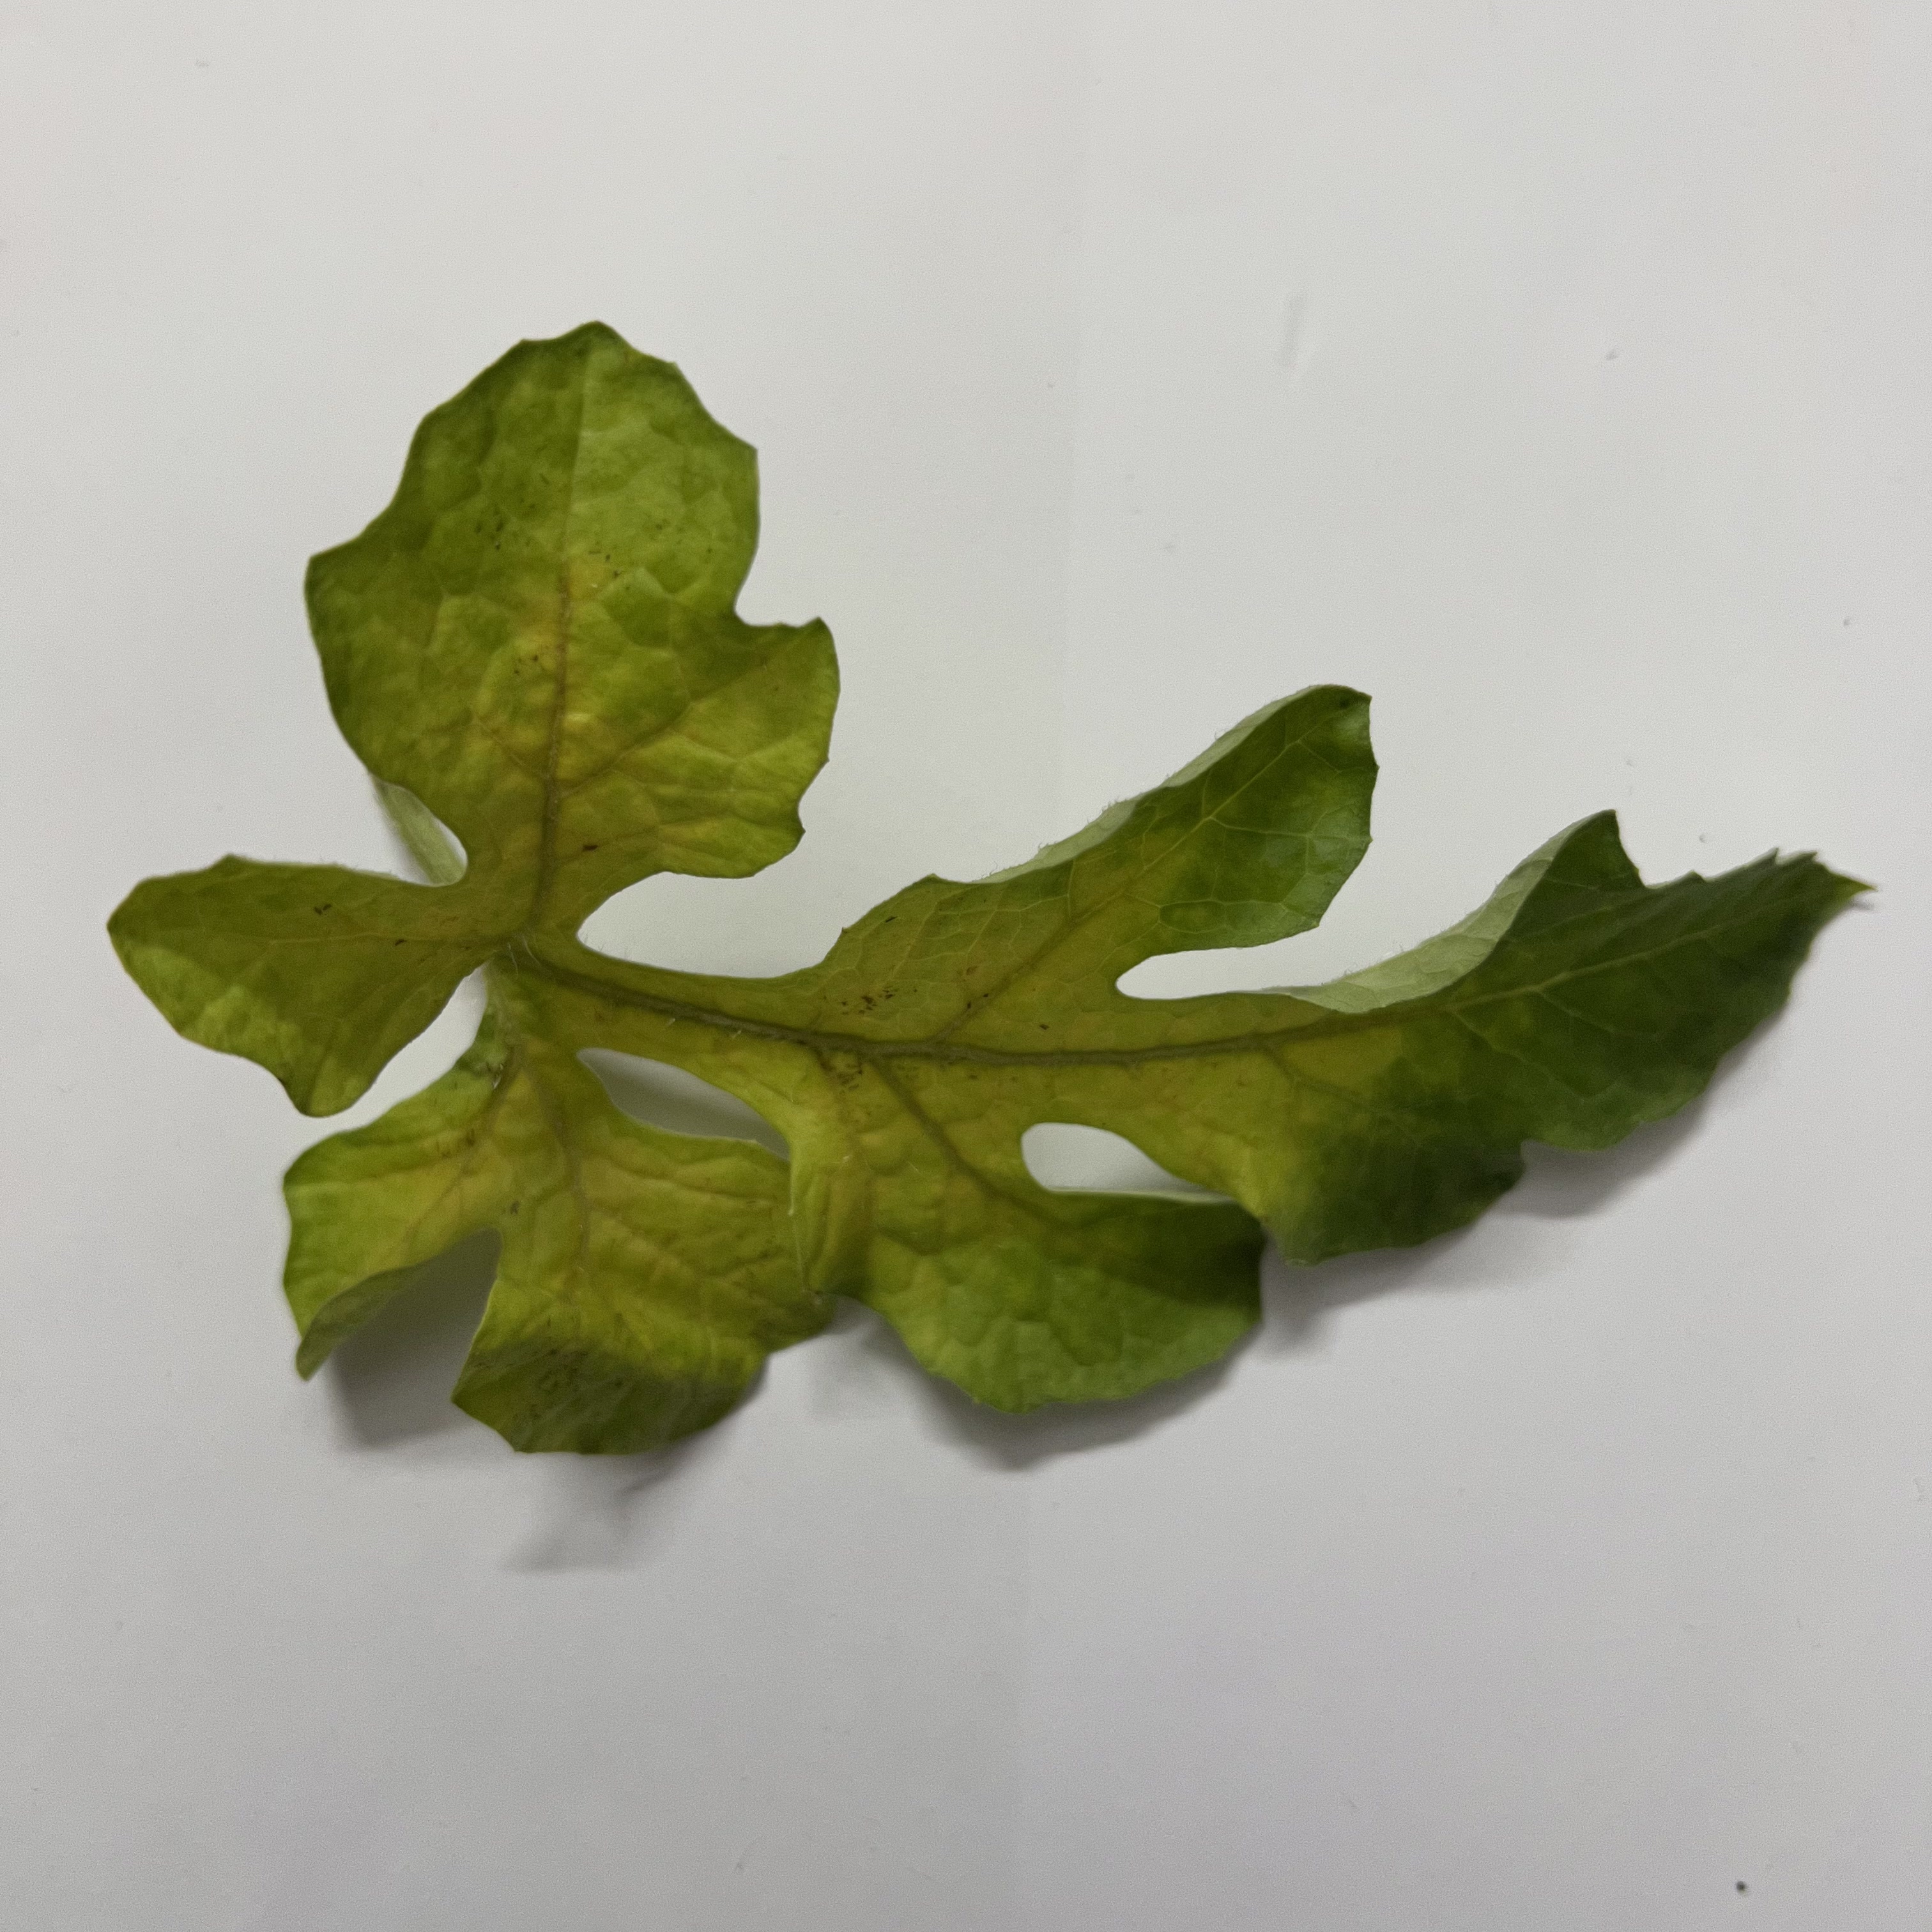
Label: Mosaic_Virus